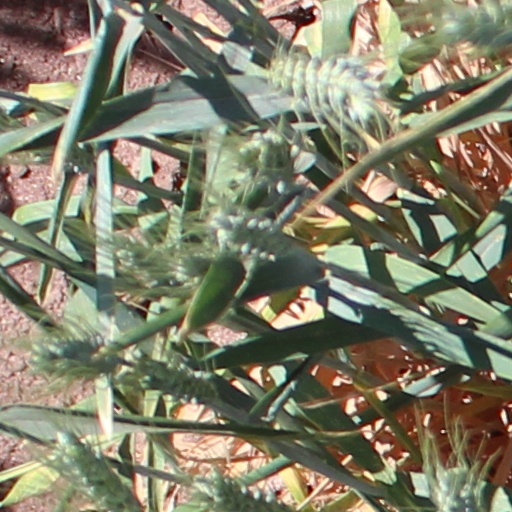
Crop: wheat